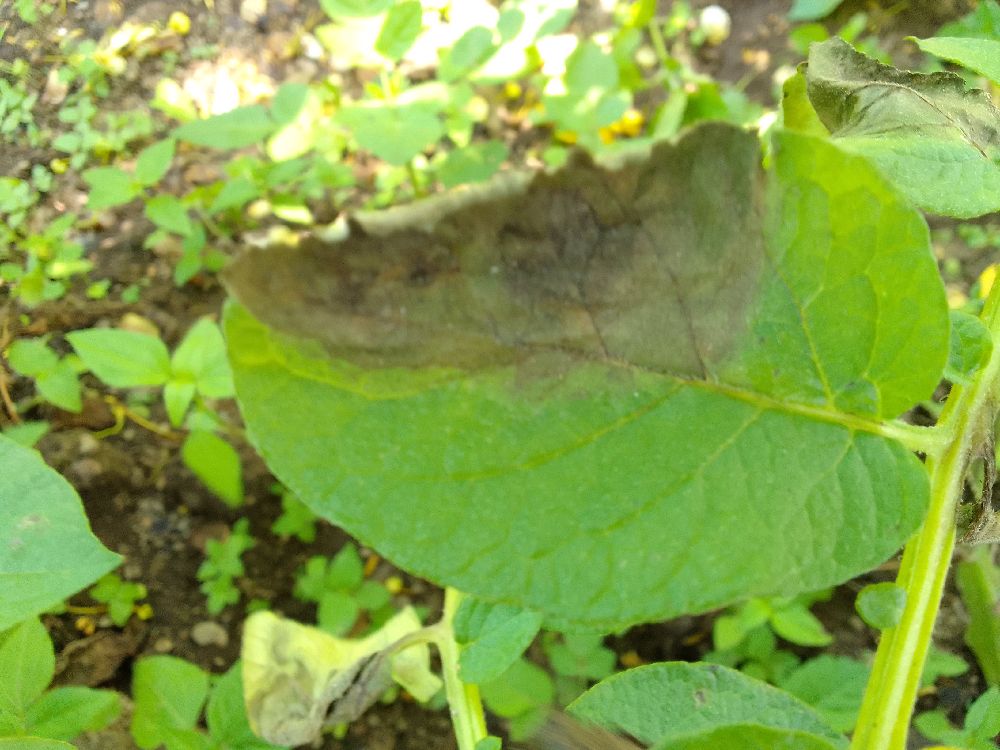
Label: Late blight